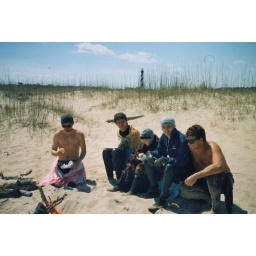
Students and instructors warming up next to beach fire after surfing with the Cape Hatteras lighthouse in the background.